Manshiya

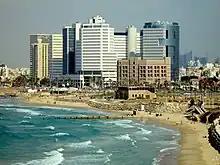
Area from former Manshiya neighbourhood with Irgun museum on the beach

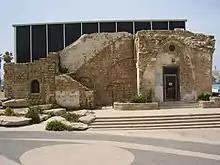
"Etzel House" or "Beit Gidi" museum commemorating the Irgun, in a leftover building from Manshiya quarter

Manshiya was a residential neighbourhood of Jaffa in Mandatory Palestine.